Imbil

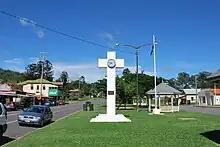
Imbil War Memorial, 2008

The Imbil War Memorial is dedicated to those who served in World War II. It was dedicated on 11 November 1997 by the president of the Mary Valley Returned and Services League of Australia, Clive Colburn.